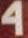
Number: 4